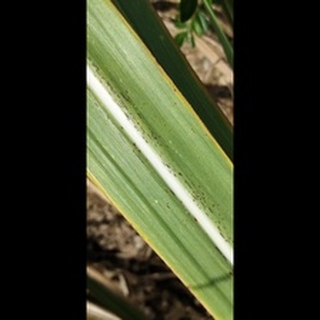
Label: sugarcane_rust